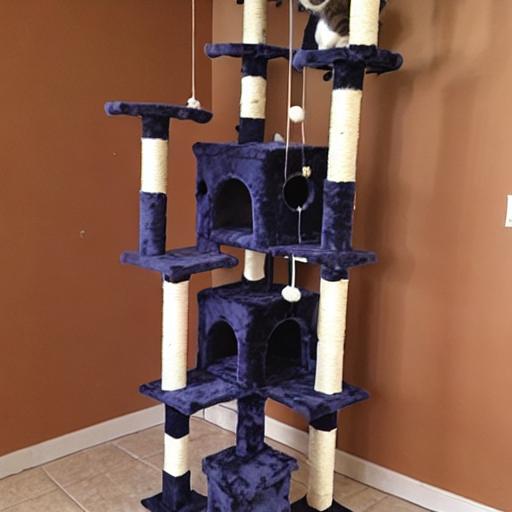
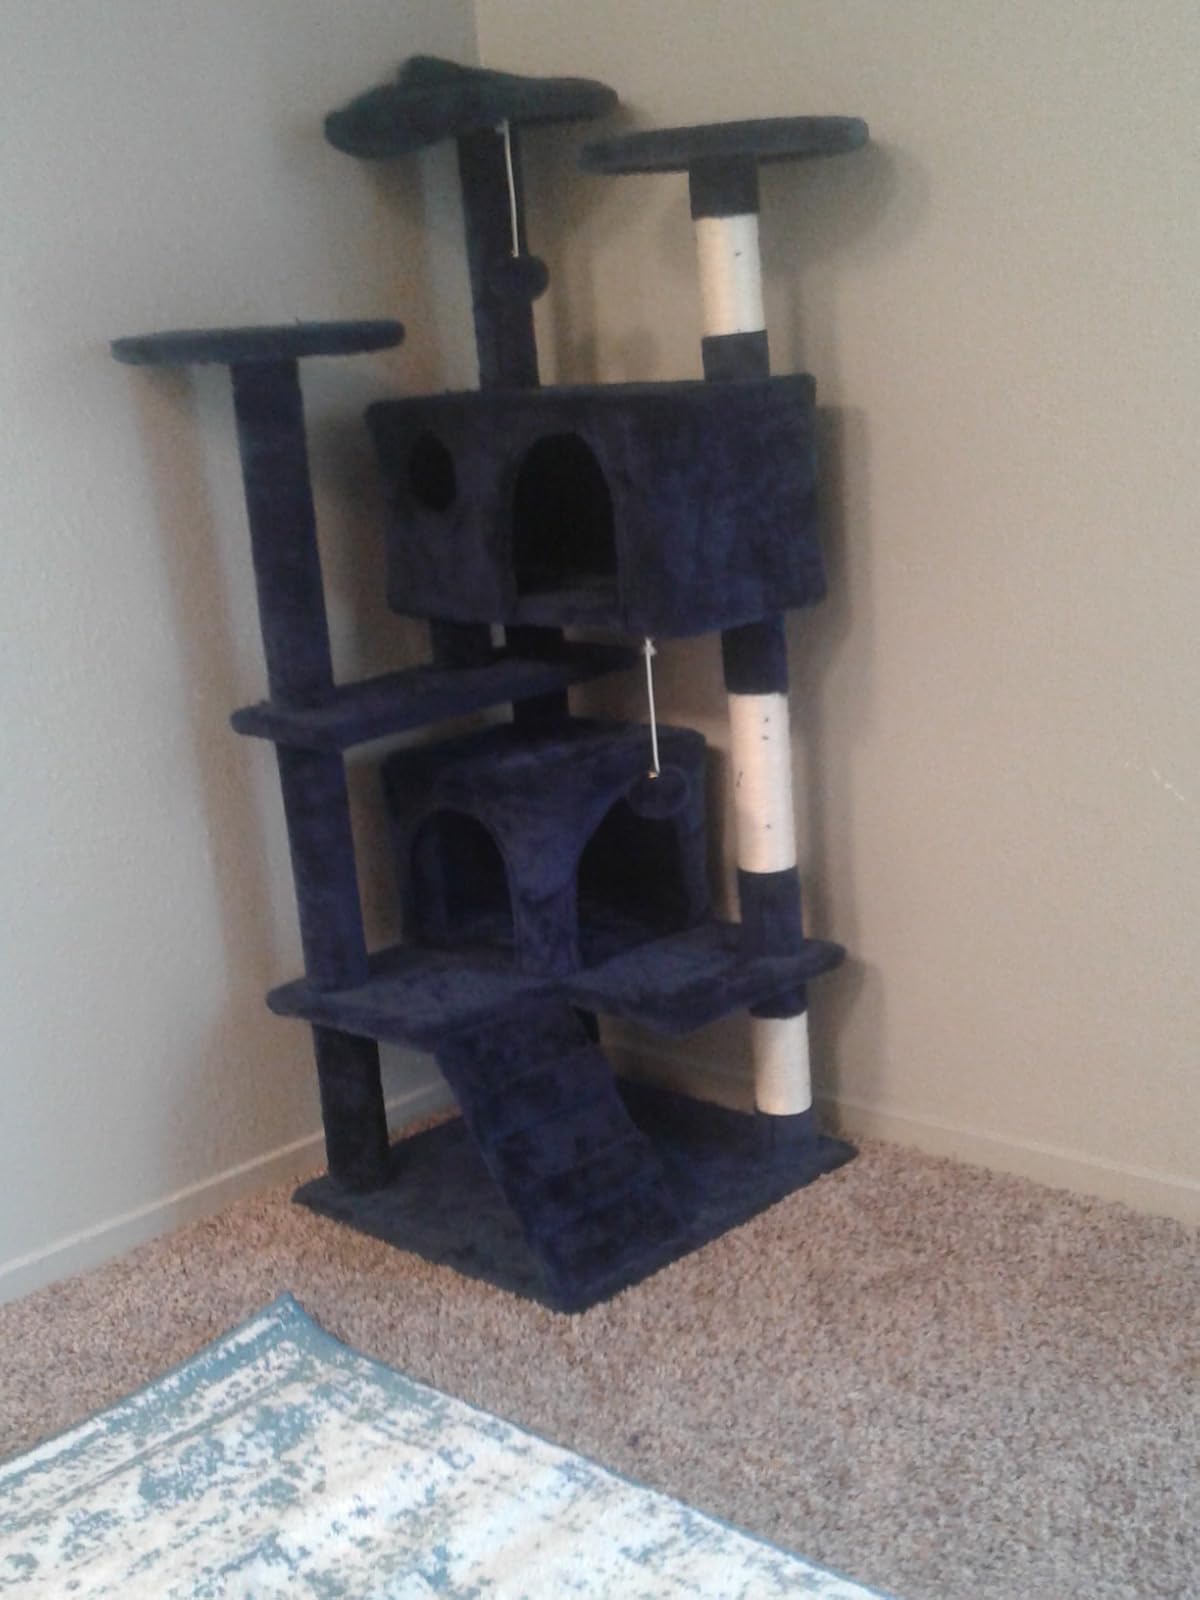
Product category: items_cat tree
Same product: no